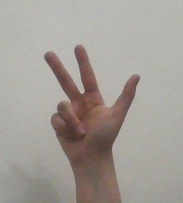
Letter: al